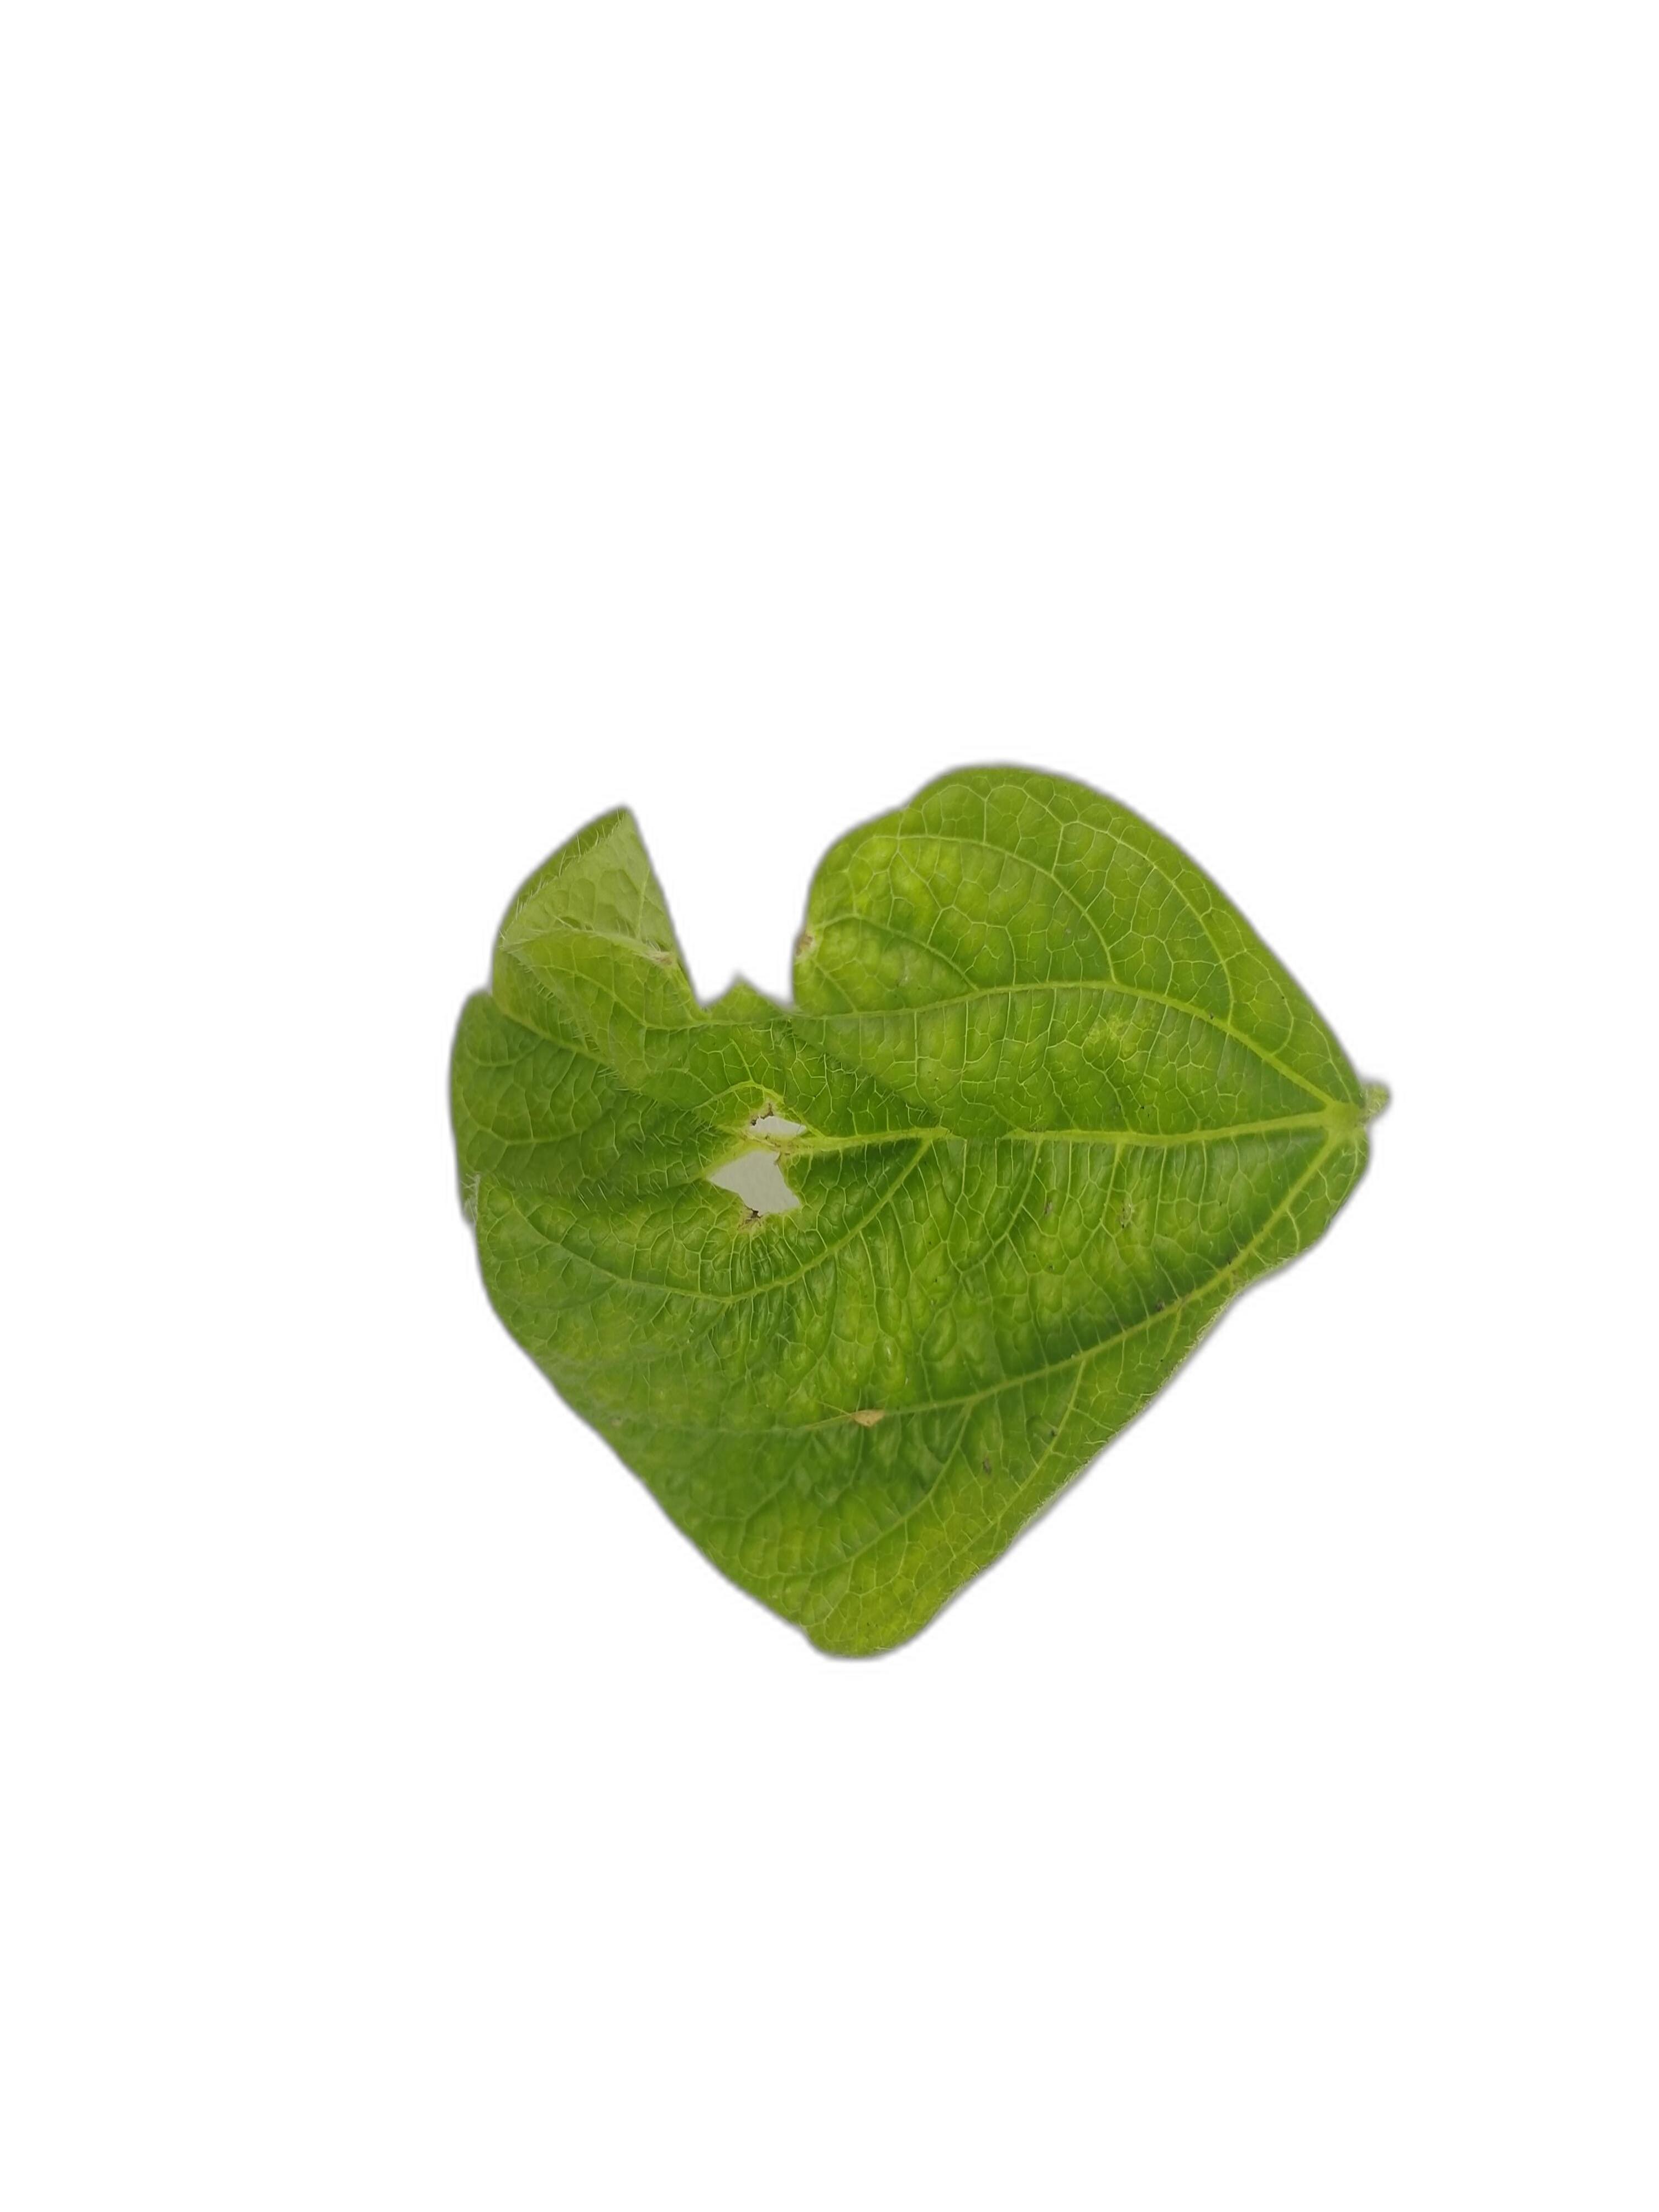
Label: Leaf Crinkle